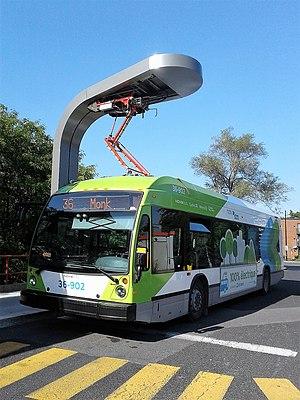
Autobus 36-902 de la Société de transport de Montréal, à la station Angrignon cptdb.ca